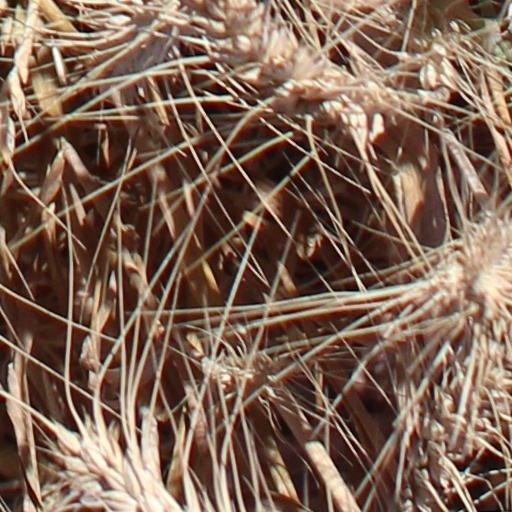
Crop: wheat